South Australian Railways O class (first)

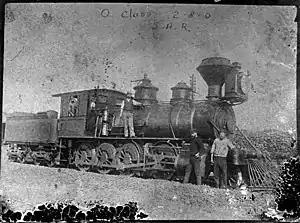
SLNSW 28752 South Australian Railways O class steam locomotive

The South Australian Railways O class (1st) locomotives were built by Baldwin Locomotive Works for the South Australian Railways (SAR). They entered service in 1881 on the SAR system and were both withdrawn and scrapped by 1904.